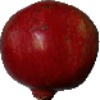
Label: Pomegranate 1